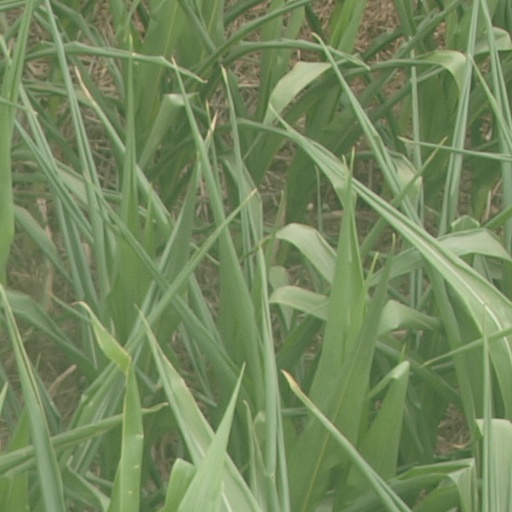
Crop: maize; corn